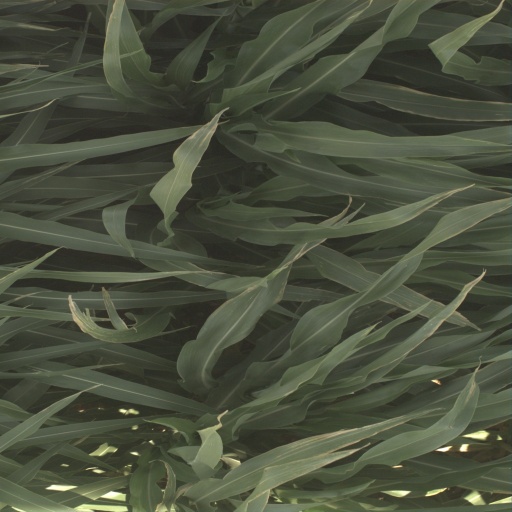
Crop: sorghum